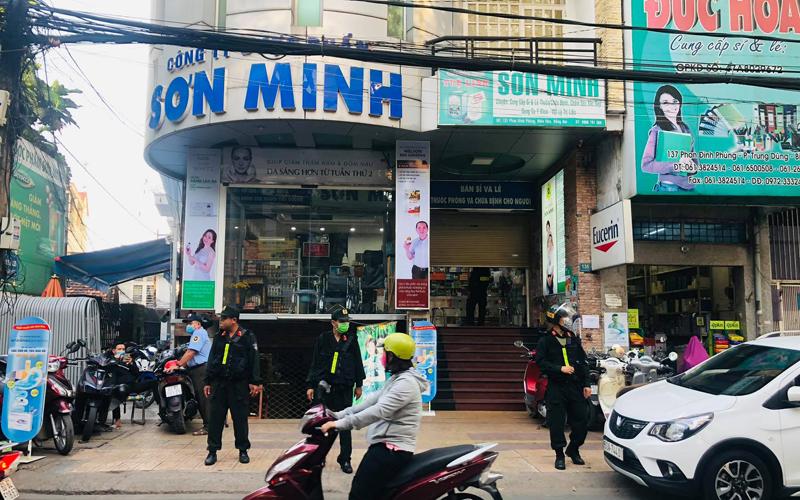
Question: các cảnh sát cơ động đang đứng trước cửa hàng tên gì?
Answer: các cảnh sát cơ động đang đứng trước cửa hàng sơn minh